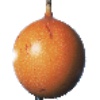
Label: granadilla